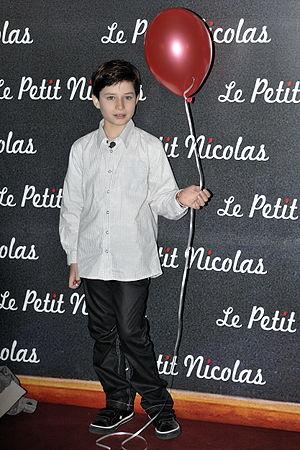
Avant Première du film Le petit Nicola's au Grand Rex, à Paris, le 20 Septembre 2009, en présence de toute l'équipe de film. Ici Maxime Godart.
Maxime Godart, né le 2 octobre 1998 à Compiègne, est un acteur français, qui incarne à l'écran le rôle principal du Petit Nicolas, dans le film homonyme, d'après l'œuvre de Sempé et Goscinny.
Le Petit Nicolas est une comédie familiale franco-belge réalisée par Laurent Tirard sur son scénario coécrit par Grégoire Vigneron et Alain Chabat d'après l'œuvre du même titre de René Goscinny et Jean-Jacques Sempé, mettant en scène Maxime Godart dans le rôle-titre ainsi que Kad Merad et Valérie Lemercier dans les rôles de ses parents, produite par Fidélité Films pour 22 millions d'euros. Ce film est sorti le 30 septembre 2009, attirant 5,52 millions de spectateurs en France et 2,02 millions de spectateurs à l'étranger. Cette même année 2009 représente le cinquantième anniversaire de la création du Petit Nicolas.
Le Petit Nicolas a été créé en 1959 par René Goscinny pour les textes et Jean-Jacques Sempé pour les dessins.